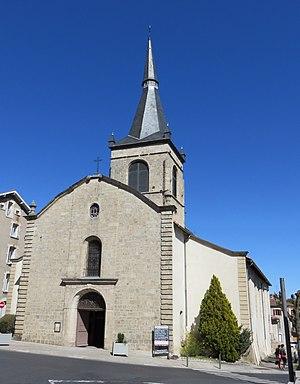
Église Saint-Caprais de Craponne-sur-Arzon (Haute-Loire, France).
Craponne-sur-Arzon est une commune française située dans le département de la Haute-Loire en région Auvergne-Rhône-Alpes.